Santorini

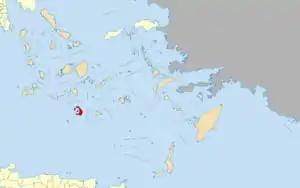
Clockwise from top: Partial panoramic view of Santorini, sunset in the village of Oia, ruins of the Stoa Basilica at Ancient Thera, the Orthodox Metropolitan Cathedral of Ypapanti (it) Cattedrale della Presentazione di Cristo (Fira) at the town of Fira, the Aegean Sea as seen from Oia, and view of Fira from the island of Nea Kameni at the Santorini caldera.

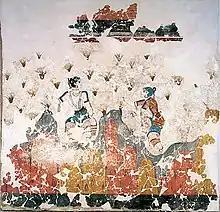
The "saffron-gatherers"

Santorini, officially Thira or Thera, is a Greek island in the southern Aegean Sea, about southeast from the mainland. It is the largest island of a small, circular archipelago formed by the Santorini caldera. It is the southernmost member of the Cyclades group of islands, with an area of approximately and a 2021 census population of 15,480. The municipality of Santorini includes the inhabited islands of Santorini and Therasia, and the uninhabited islands of Nea Kameni, Palaia Kameni, Aspronisi, Anydros, and Christiana. The total land area is . Santorini is part of the Thira regional unit.